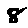
Label: 8